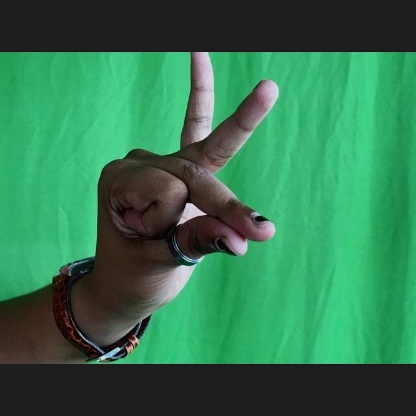
Mudra: Bramaram